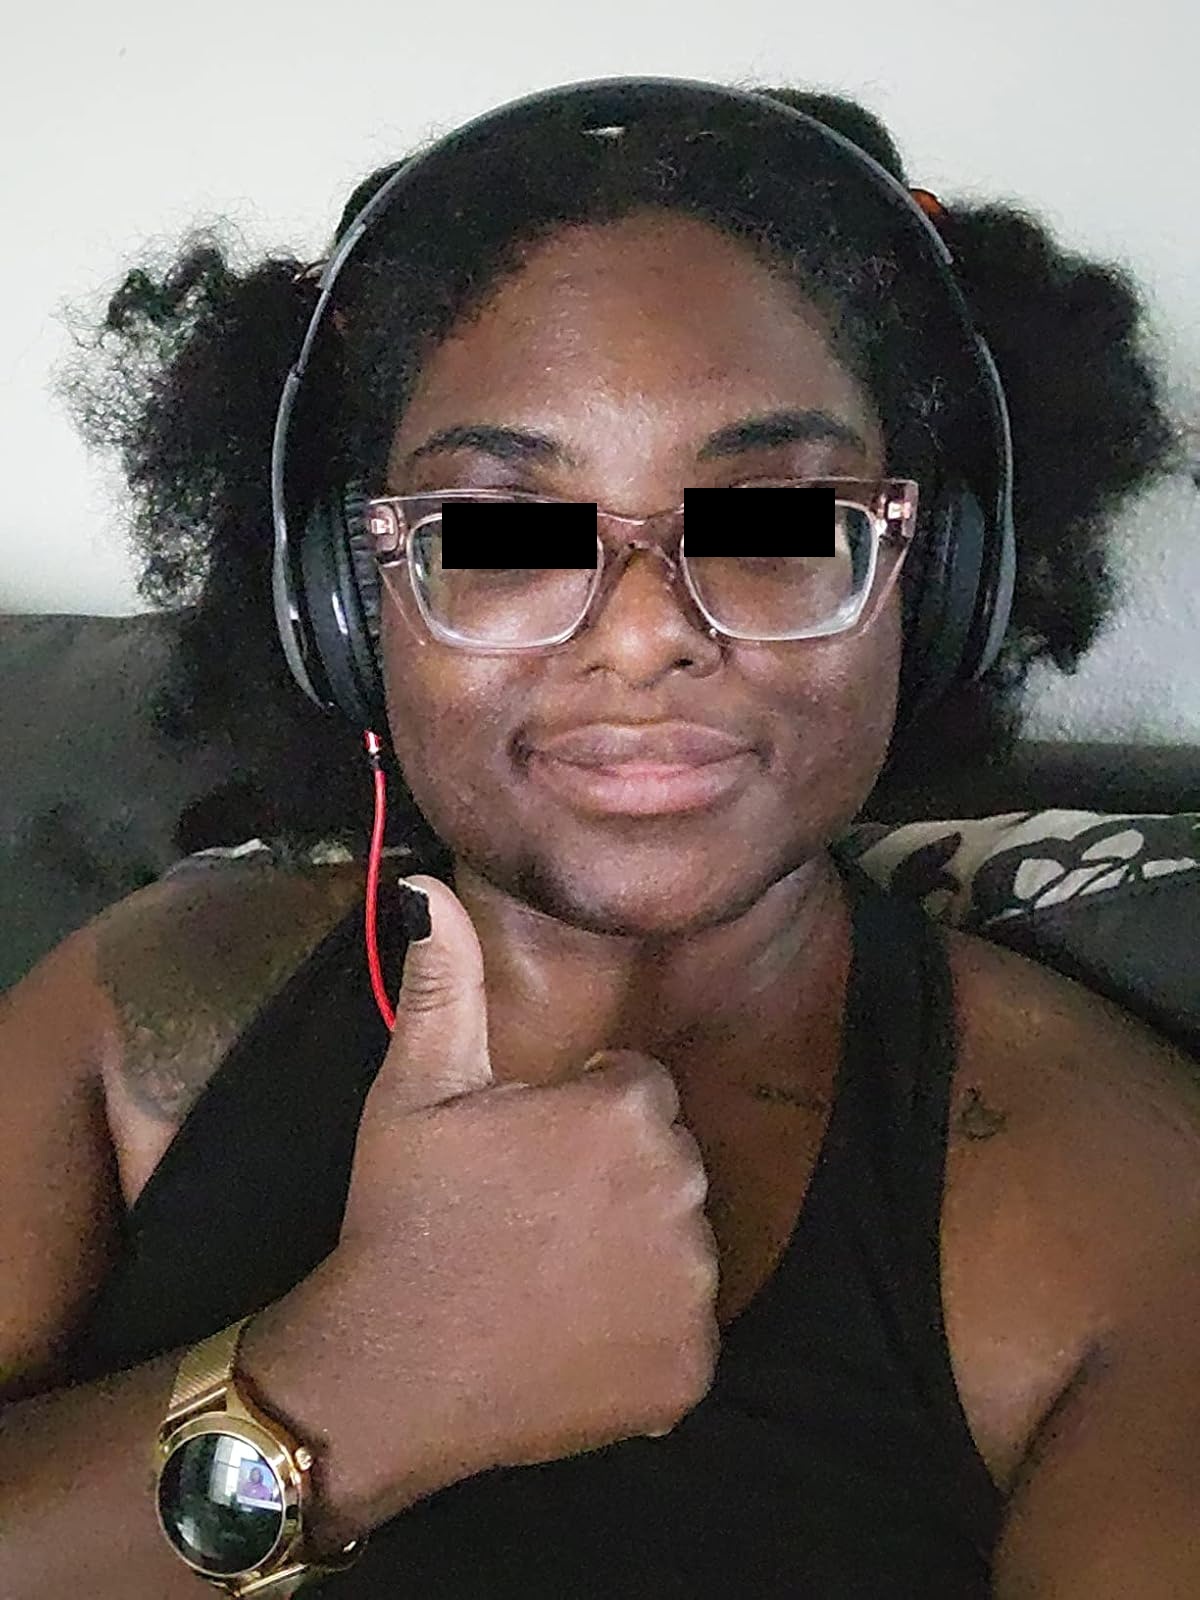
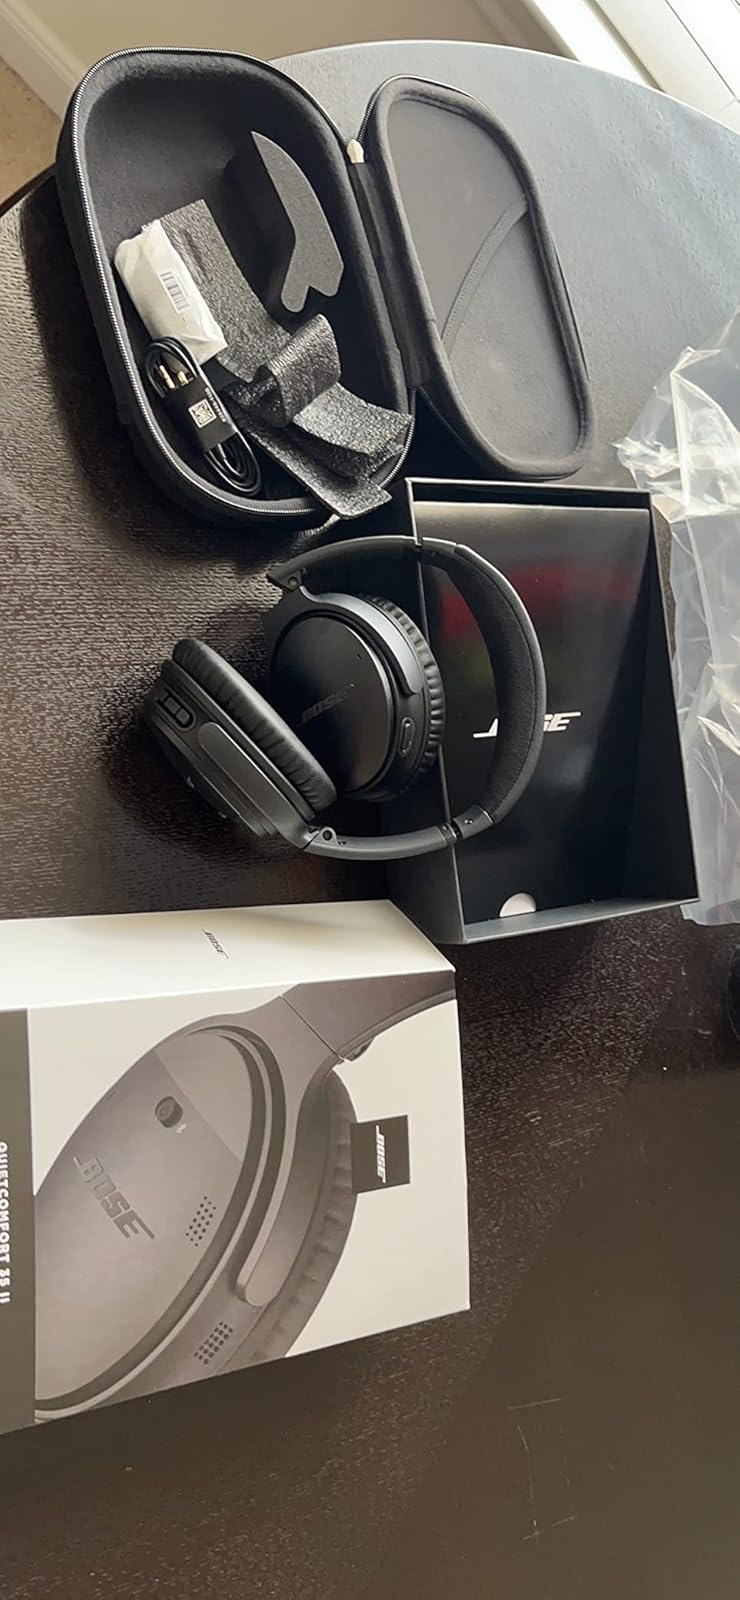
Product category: headphones
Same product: no